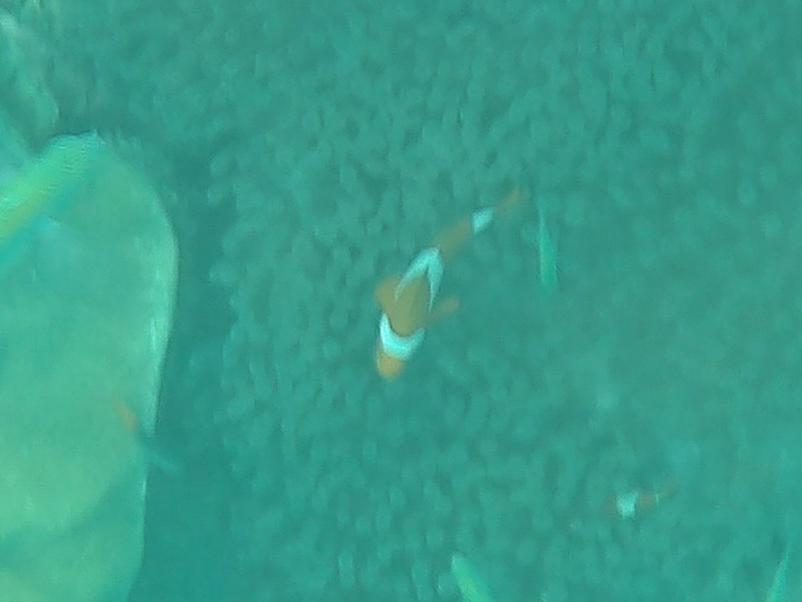
Amphiprion ocellaris (Ocellaris Anemonefish)